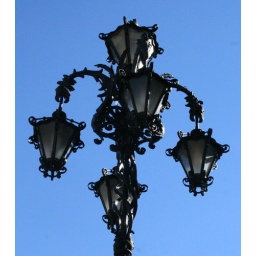
Very, very ornate iron work. I liked the look of the black wrought iron against the blue, blue sky.